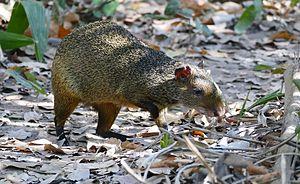
L'Agouti d'Azara est une espèce de rongeurs de la famille des Dasyproctidae. C'est une espèce menacée de mammifère terrestre frugivore, vivant en Amérique du Sud.